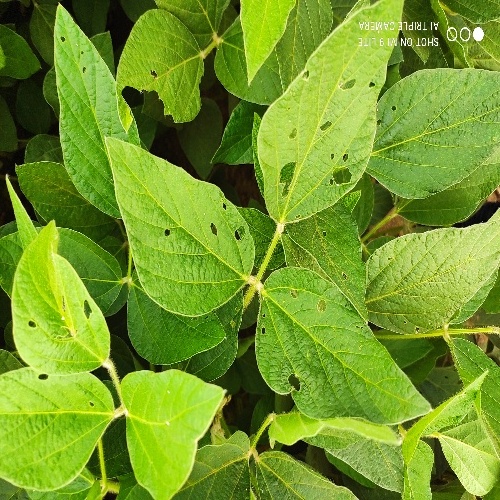
Label: Caterpillar